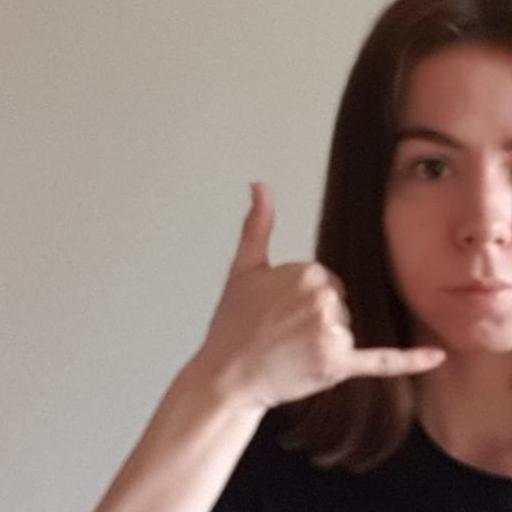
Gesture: call